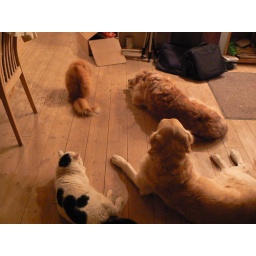
A red cat and a golden dog.Well actually the same colour.The whole &amp;quot;family&amp;quot; relaxing in front of the chimney fire.